France–United States relations

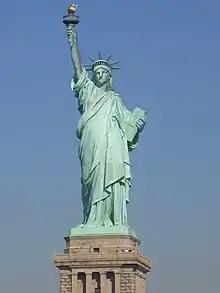
The Statue of Liberty is a gift from the French people to the American people in memory of the United States Declaration of Independence.

The Kingdom of France was the first country to have diplomatic ties with the new United States in 1778. The 1778 Treaty of Alliance between the two countries and the subsequent aid provided from France proved decisive in the American victory over Britain in the American Revolutionary War. France, however, was left heavily indebted after the war, which contributed to France's own revolution and eventual transition to a republic.